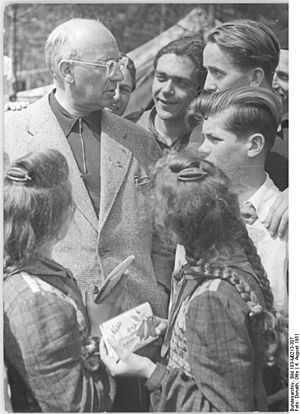
Johannes R. Becher
Johannes Robert Becher var en tysk forfatter og kommunistisk politiker.